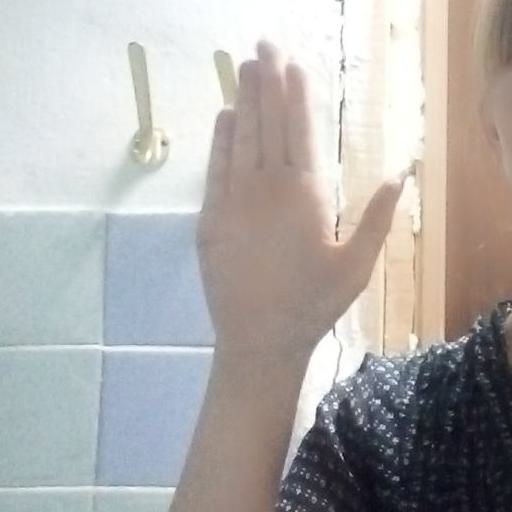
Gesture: stop